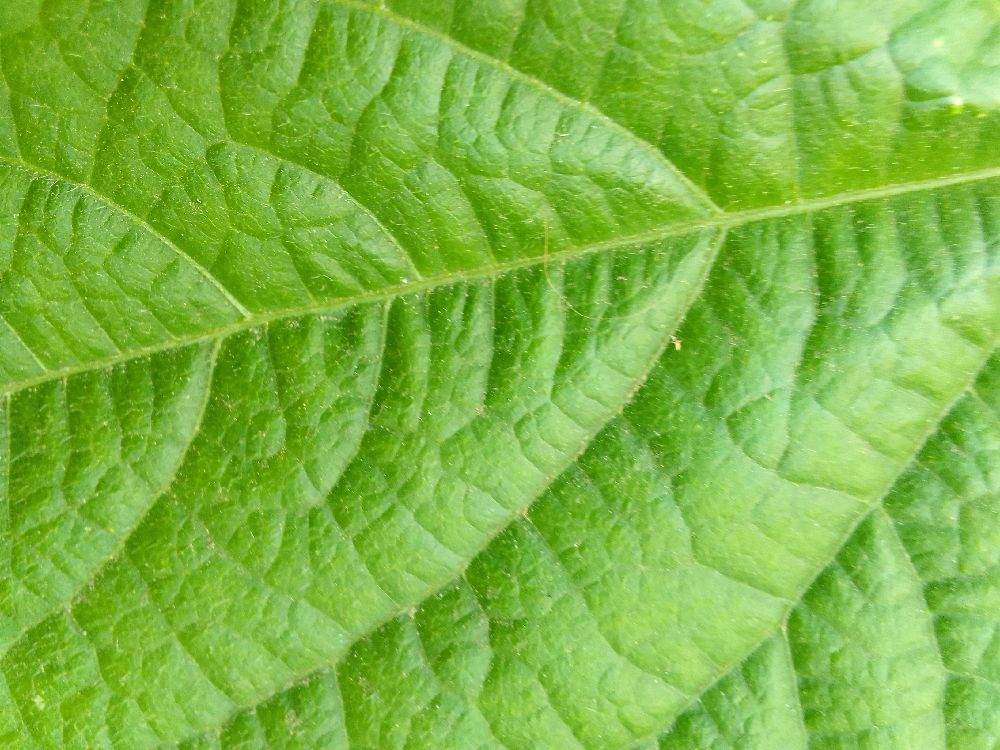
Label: healthy